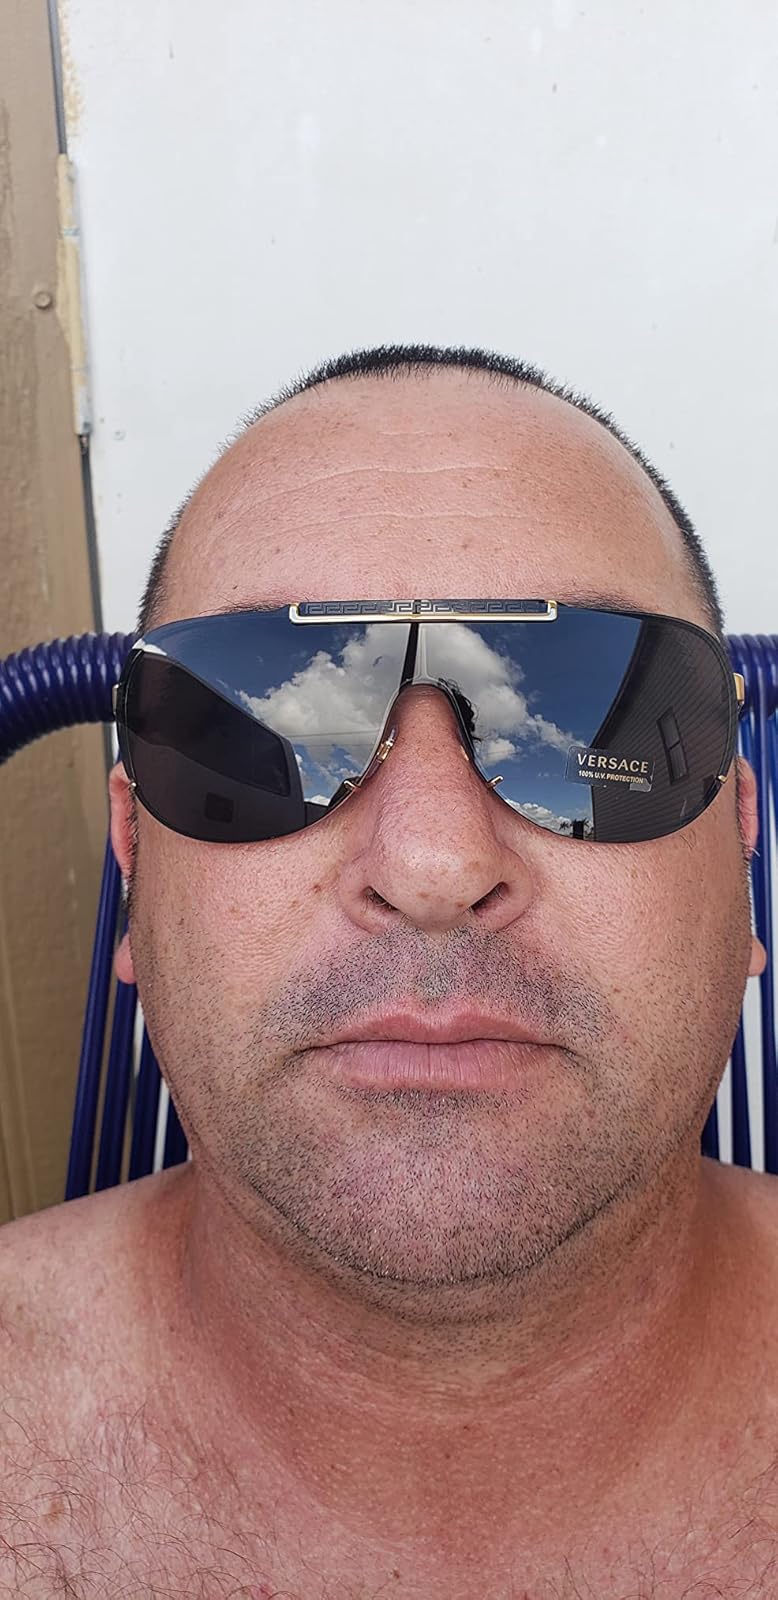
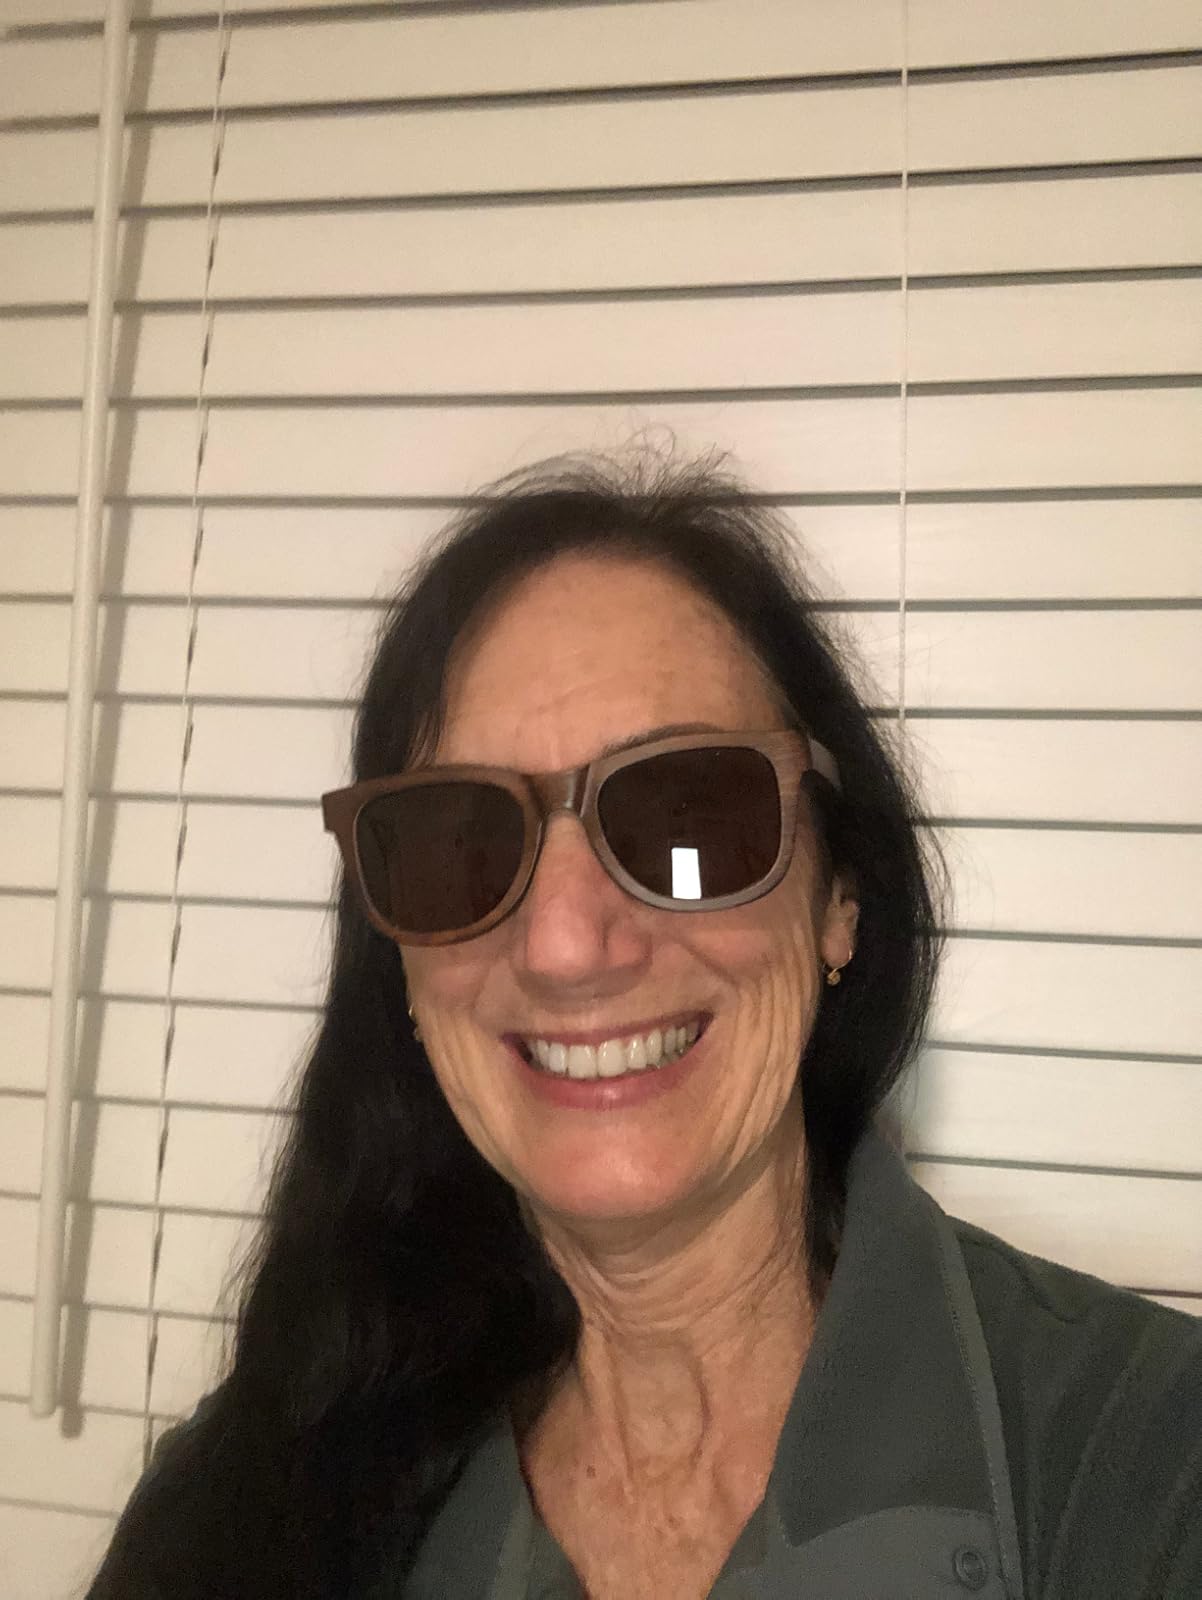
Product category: accessories_sunglasses
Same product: no